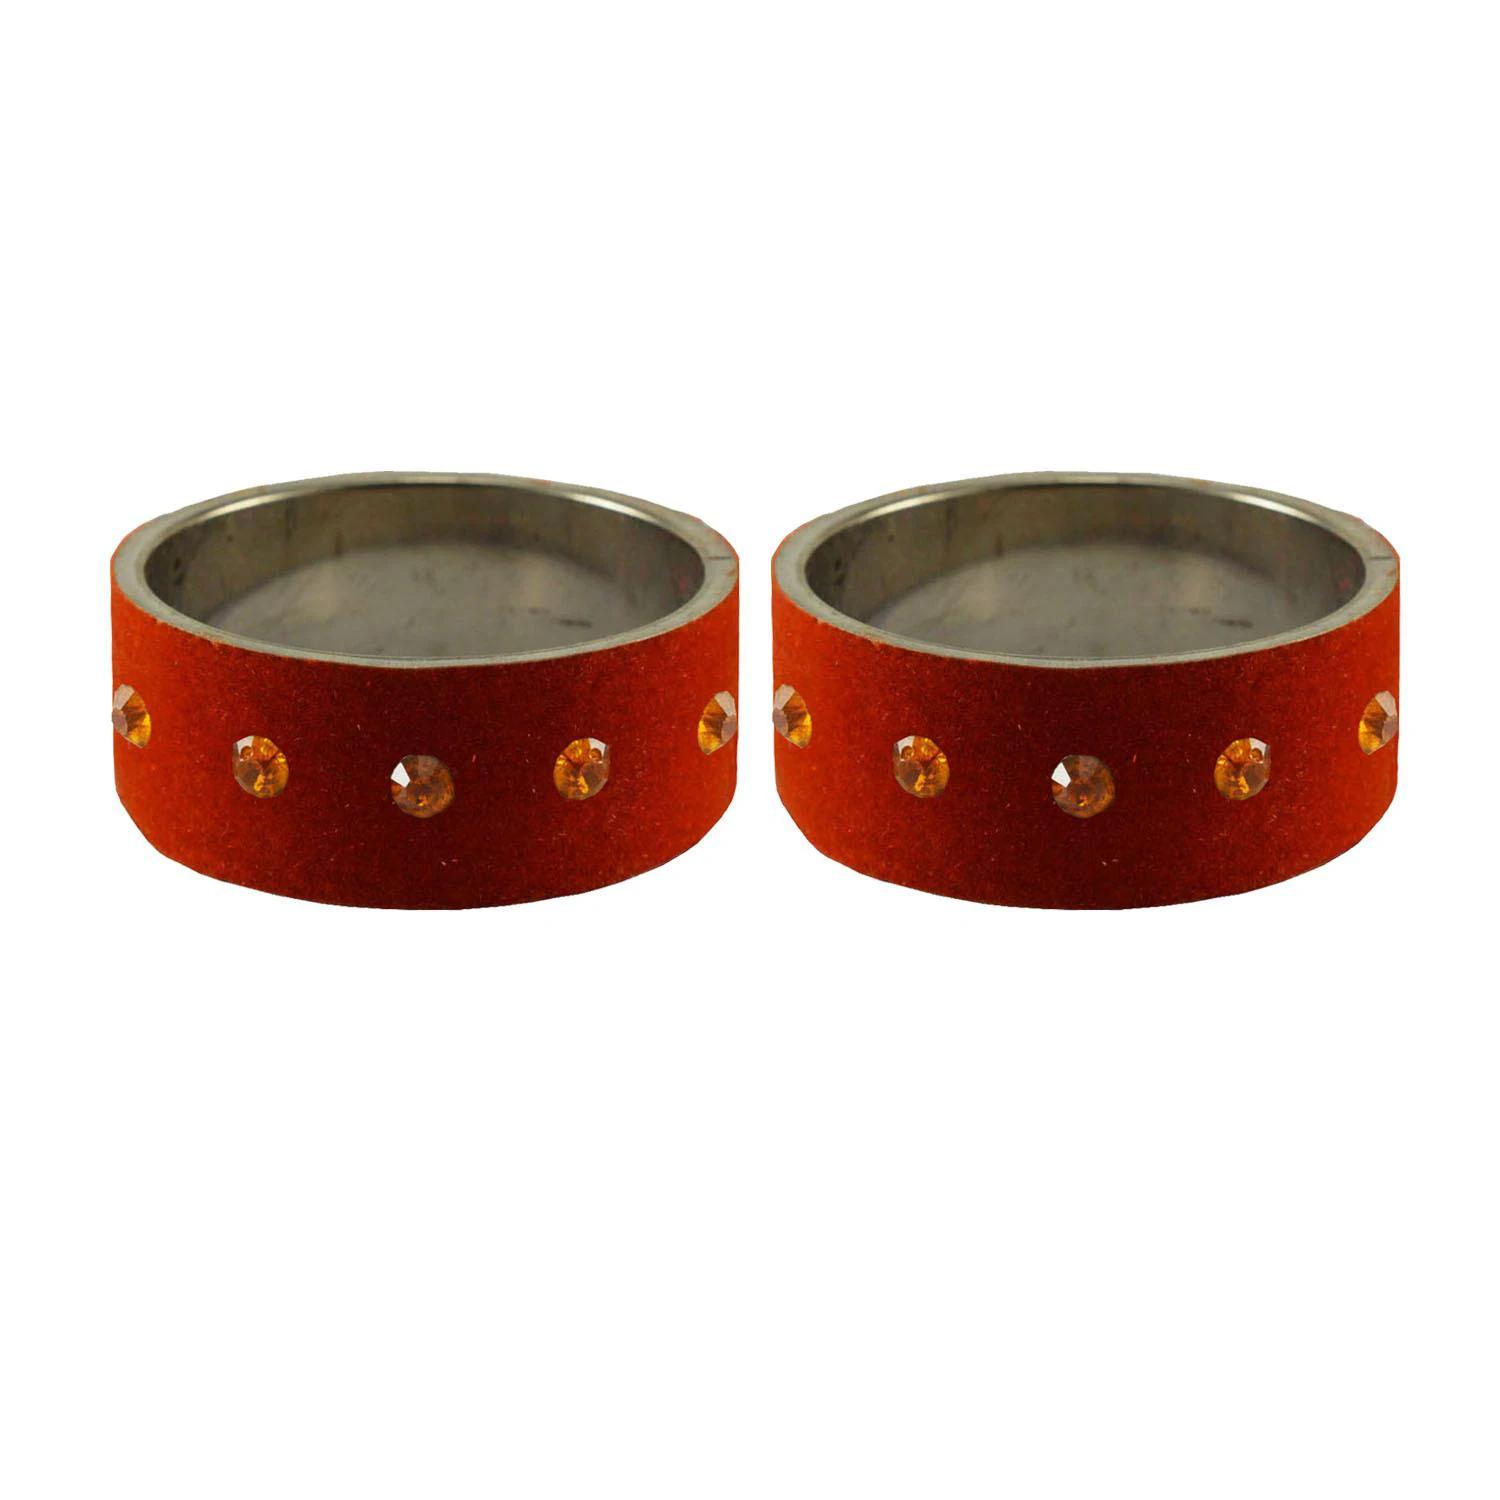
Vidhya Kangan Orange Stone Stud Brass Bangle
Type: Bracelets & Bangles
Brand: Vidhya Kangan
Price: Rs. 560
 Orange Stone Stud Brass Bangle ,Size - 2.4,2.6,2.8,2.10 ,Material- Brass ,Pack Of - 2 ,Color- Orange ,Work- Stone Stud ,Item- Bangle ,SKU- ban11998
Included: Pack of 2